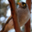
Label: bird